Ulodidae

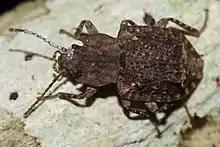
Specimen of "Syrphetodes marginatus" from New Zealand

The Ulodidae are a family of beetles belonging to Tenebrionoidea. They are native to the Southern Hemisphere, with species found in Australia, New Zealand, New Caledonia and Chile. Larvae and adults are generally found on dead wood or fungus associated with rotting wood, and are mycophagous. There are approximately 40 species in 16 genera.